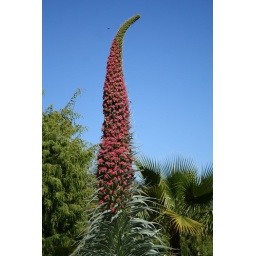
the little black things around the flower are not spots, but honey bees having the time of their lives